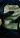
Number: 2